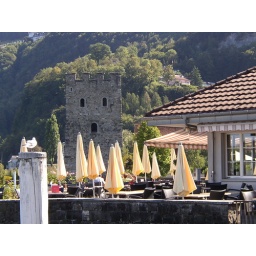
Look at the big castle tower in the background